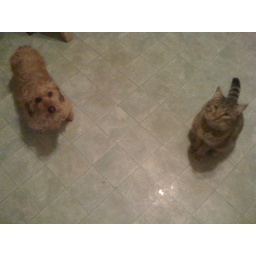
tug boat, literally tugging giant ship under broadway bridge